Navy Pier

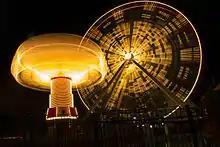

In 1959, the St. Lawrence Seaway opened and increased commercial shipping activity at the pier for a short time, though business died down and left for more modern facilities at Lake Calumet. In 1976, the East End buildings were renovated and for a brief period the pier was alive again, home to summer events like ChicagoFest. But maintenance was not done and the pier went into decline.